Frank Hölzle

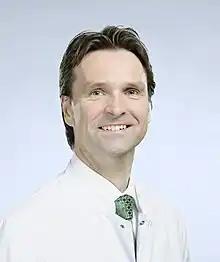
Frank Hölzle, 2013

Frank Hölzle (born 13 February 1968 in Calw) is a German surgeon. He is a professor of oral and maxillofacial surgery at the RWTH Aachen University. He is chairman and head of the Department of Oral and Maxillofacial Surgery. Hölzle is known for his work in the fields of plastic facial reconstruction with a focus on micro surgery. He is also specialised for the treatment of tumor diseases in the head and neck region, and of malformations like cleft lip and palate.